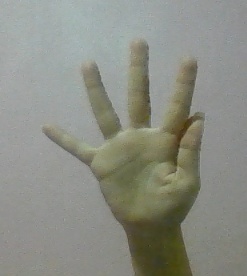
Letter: sheen